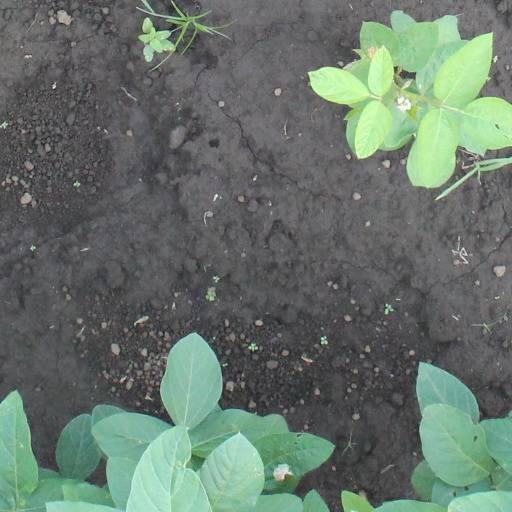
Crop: soybean